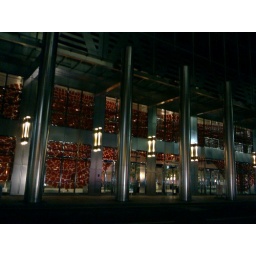
this is an office tower in canary wharf.this is an entrance lobby wrapped in a little bit too much graphics.